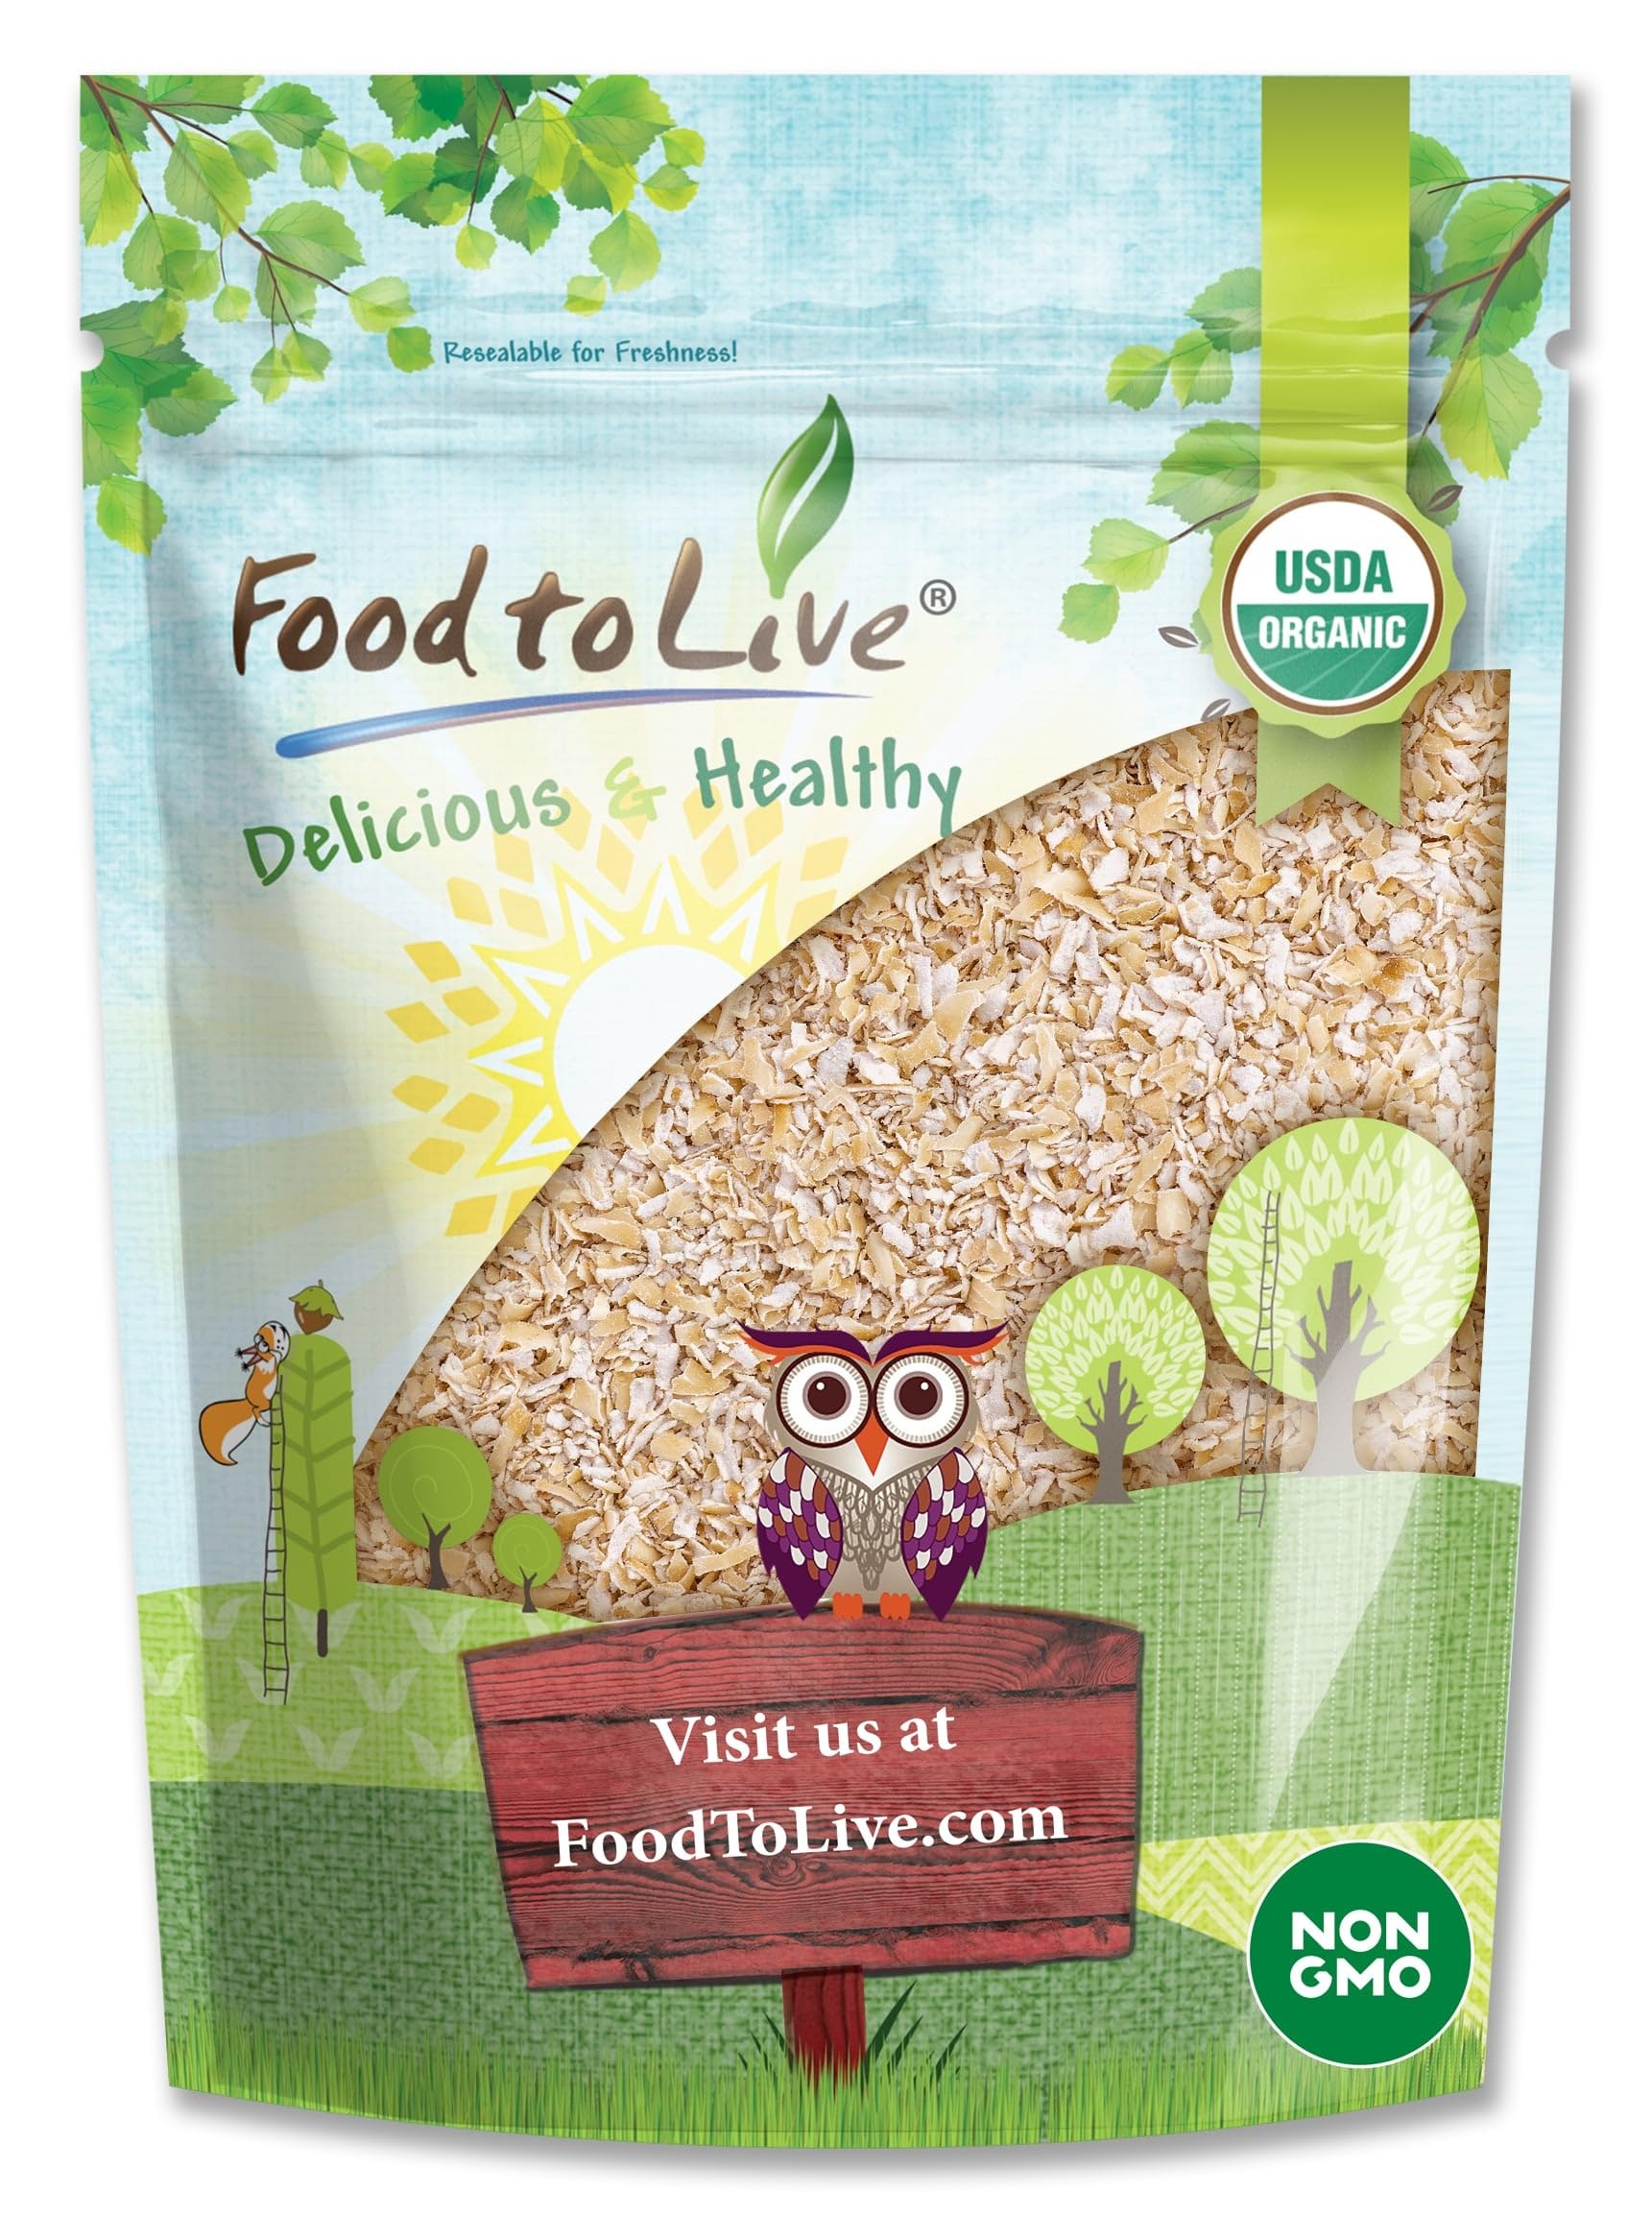
Item Name: Food to Live Gluten Free Organic Oat Bran, 3 Pounds – A Nutritional Powerhouse High Fiber Hot Cereal, Milled from High Protein Oats. Non-GMO, Kosher.
Bullet Point 1: ✔️NUTRITIONAL POWERHOUSE: Packed with protein, Iron, Dietary Fiber, Thiamin, Magnesium, Phosphorus, Manganese, and Selenium. Boosts Your energy levels.
Bullet Point 2: ✔️PERFECT FOR SPECIAL DIETS: Great for the Dukan diet, Vegan, and Gluten Free lifestyles. Boost your meals with natural fiber and plant-based protein.
Bullet Point 3: ✔️VERSATILE AND EASY TO USE: Ideal for Porridge, Smoothies, Baking, and more. Sprinkle on Yogurt or use it in Energy Bars for a nutritious snack.
Bullet Point 4: ✔️SUSTAINABLY SOURCED: Made from organically grown oats, this oat bran is harvested using eco-friendly methods, ensuring a product that’s good for you and the environment.
Bullet Point 5: ✔️LONG SHELF LIFE: Store Gluten Free Organic Oat Bran from Food to Live for up to 2 years while retaining freshness and nutrition.
Product Description: Gluten Free Organic Oat Bran – A Nutritional Powerhouse for Your Daily Wellness!<br> Discover the wholesome benefits of Gluten Free Organic Oat Bran, a nutrient-rich, high-fiber cereal milled from premium, high-protein organic oats. Perfect for anyone following gluten-free, vegan, diets, this oat bran is non-GMO, 100% raw, unprocessed, and Kosher, offering the purest form of nutrition to fuel your day. Whether you're making porridge, adding it to smoothies, or enhancing your baked goods, this oat bran is a versatile, must-have ingredient in your pantry.<br><br> Ways to Use Gluten Free Organic Oat Bran:<br> Hot Cereal: Enjoy a warm, creamy oat bran porridge for breakfast.<br> Smoothies: Blend into your favorite smoothies for a fiber boost.<br> Baking: Add to muffins, breads, pancakes, or energy bars for extra nutrition.<br> Topping: Sprinkle over yogurt or oatmeal bowls for added crunch and nutrients.<br><br> Storage Tips<br> To maintain freshness, store your Gluten Free Organic Oat Bran in an airtight container in a cool, dry place. You can refrigerate or freeze it to extend its shelf life up to 2 years.
Value: 48.0
Unit: Ounce

Price: 24.39